Coca, Segovia

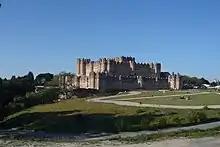
The castle

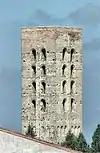
San Nicolás tower

Historically, Coca was home to a Jewish community until the expulsion of the Jews in 1492.